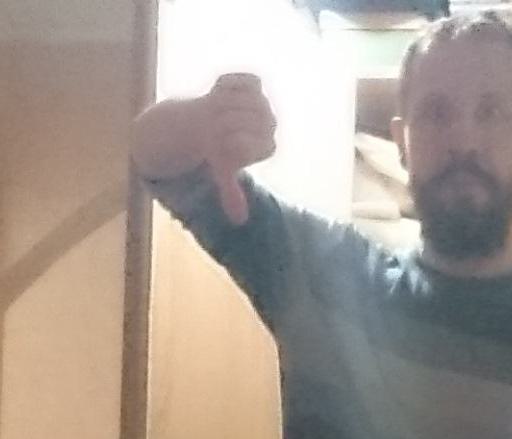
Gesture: dislike